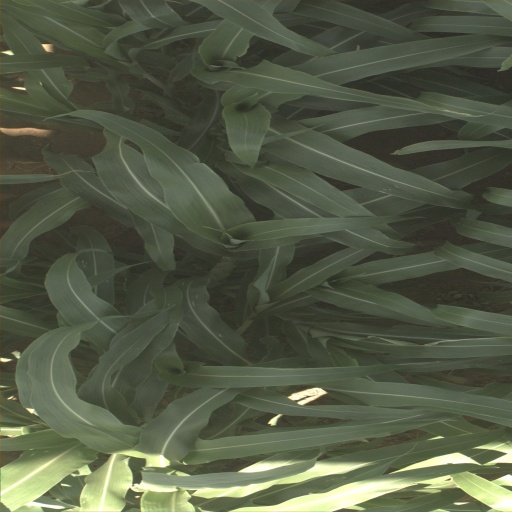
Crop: sorghum